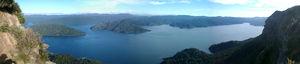
La région de Hawke's Bay, est une région de Nouvelle-Zélande située sur la côte est de l'île du Nord. Le conseil régional est sis à Napier. Hastings est une ville importante de la région.
Le lac Waikaremoana est situé dans le Parc national de Te Urewera au nord-est de l'Île du Nord de la Nouvelle-Zélande, à 60 kilomètres au nord-ouest de Wairoa et à 80 kilomètres Ouest -Sud Ouest de Gisborne. Il couvre une zone de 54 km². C'est le lac le plus profond de l'île : 256 mètres. Sa surface est à 600 m au-dessus du niveau de la mer.